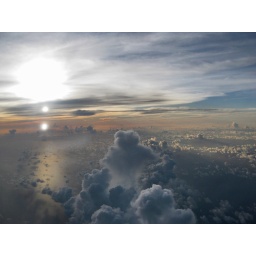
The bear in the sky